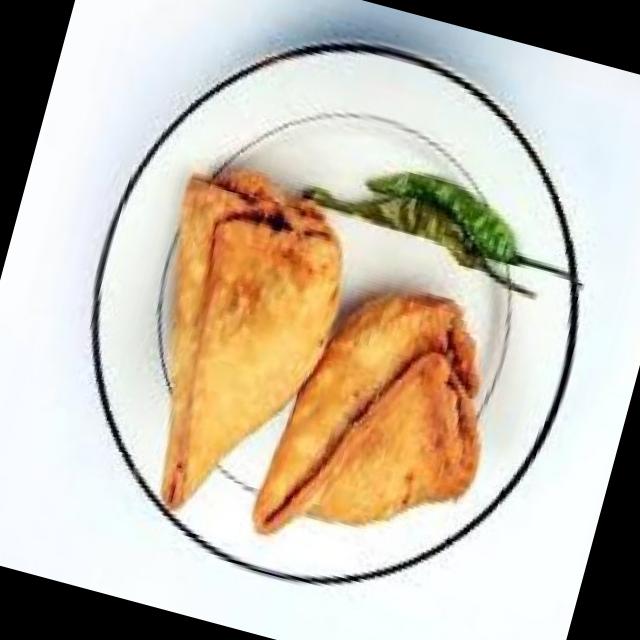
Dish: samosa